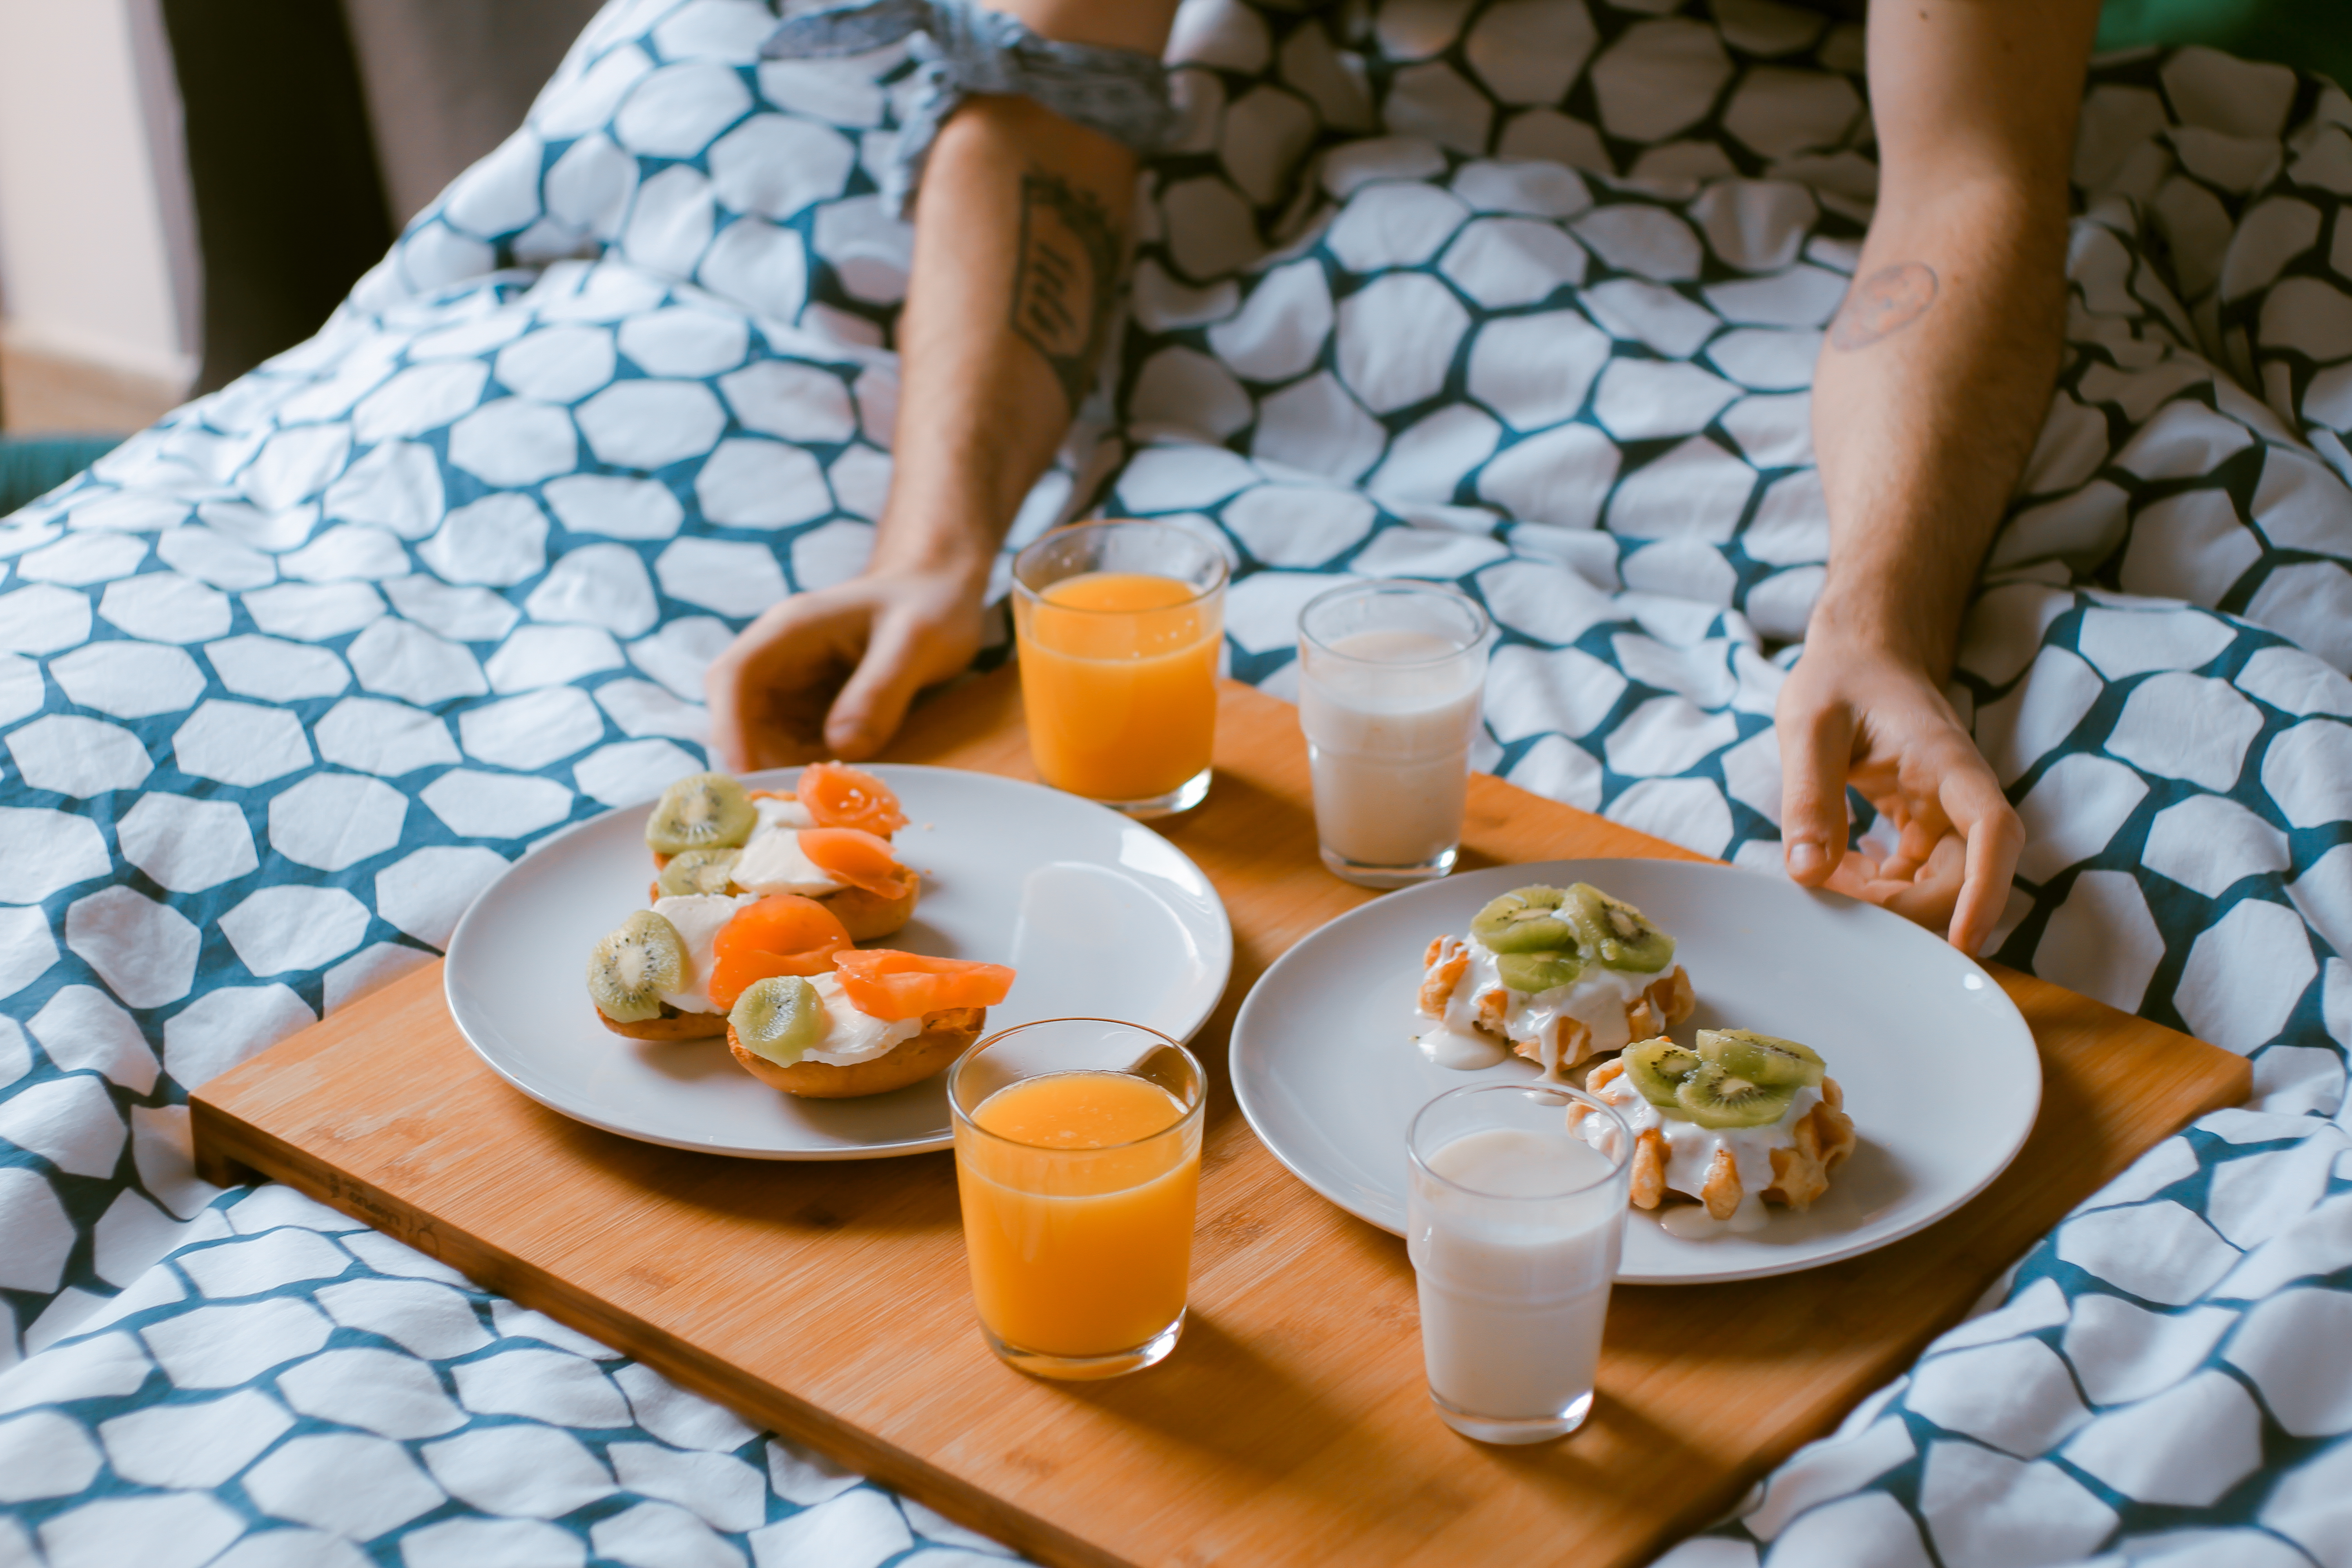
dish, meal, food, produce, breakfast, lunch, brunch, sense